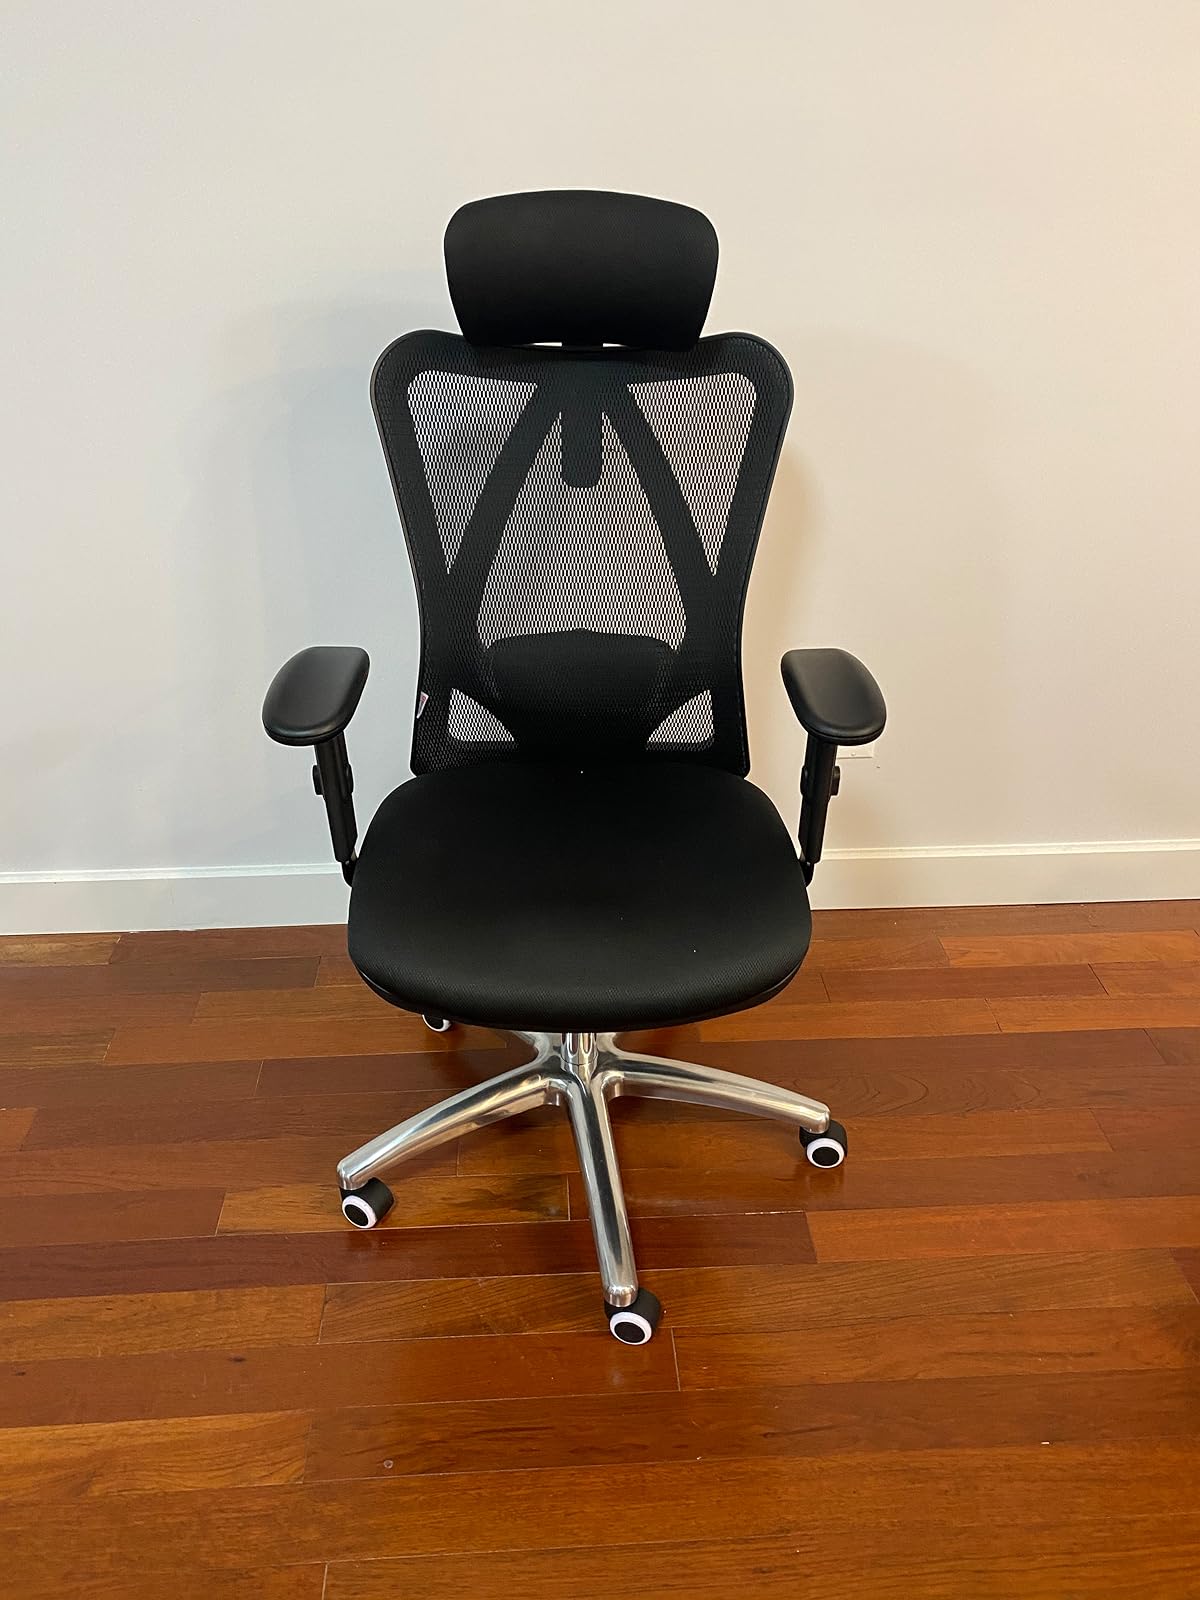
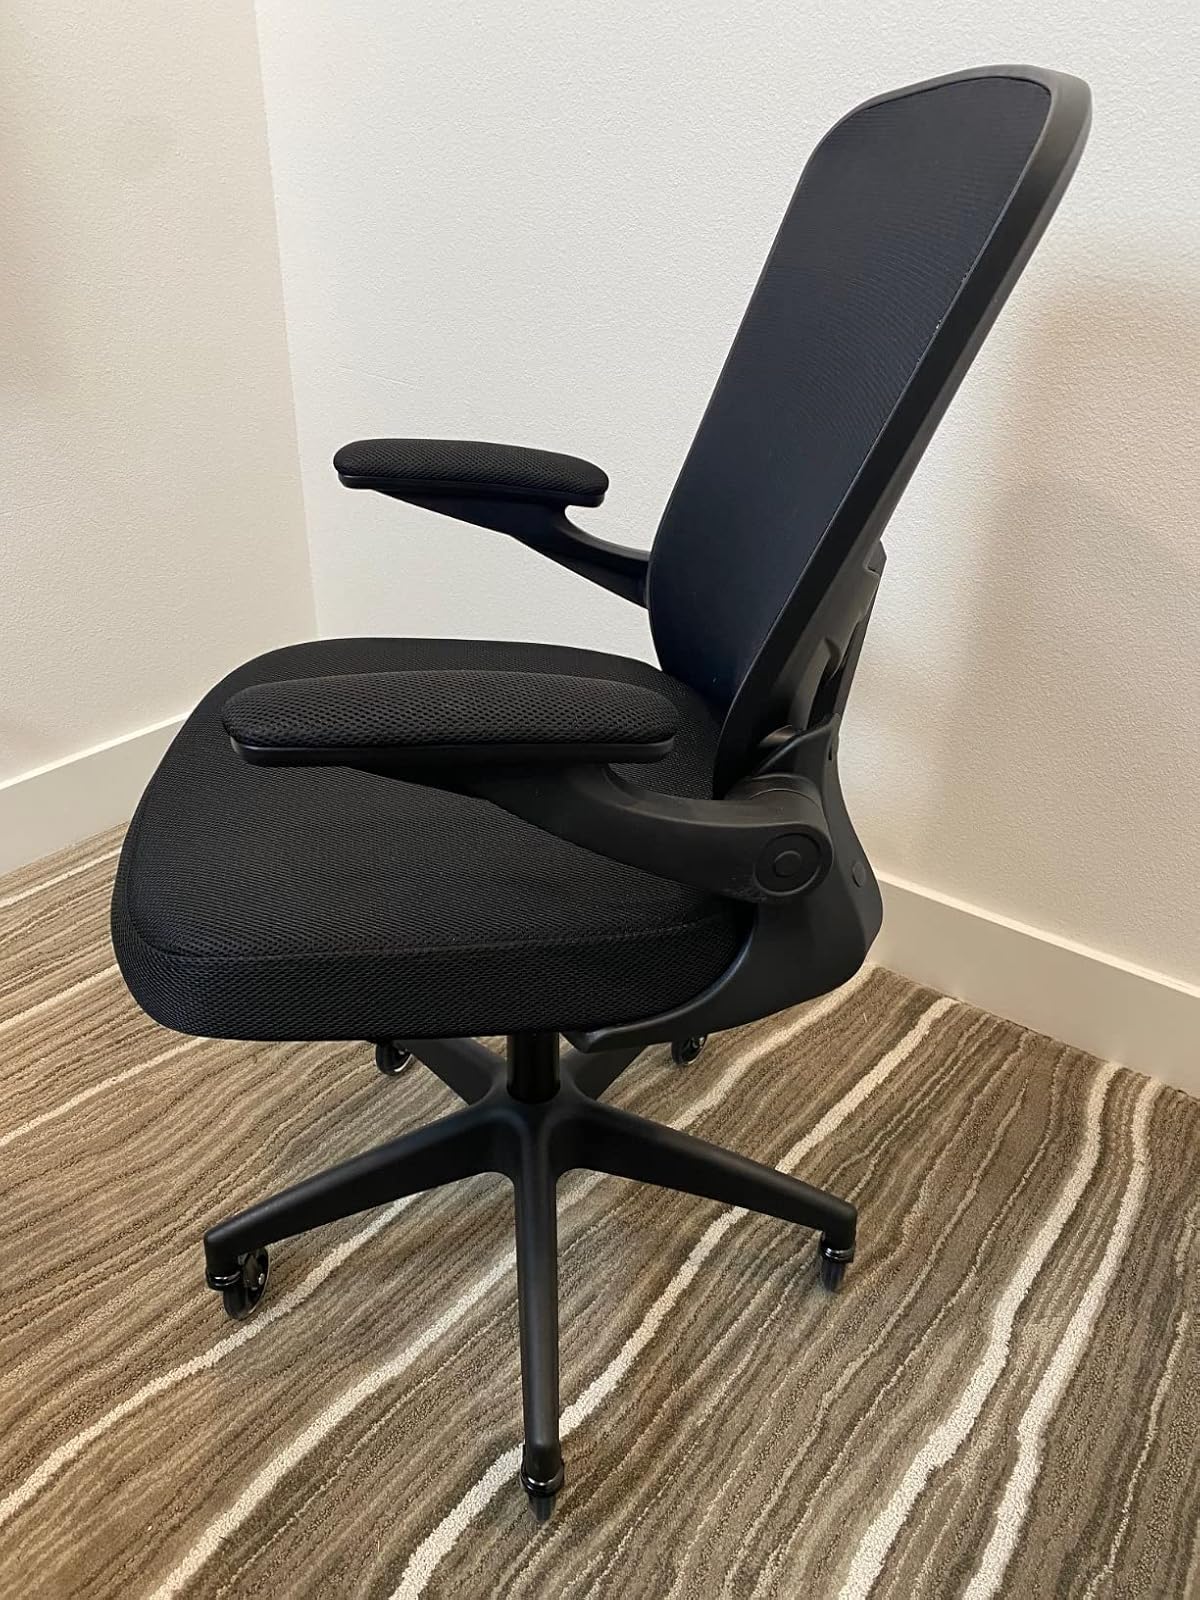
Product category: items_chair
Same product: no